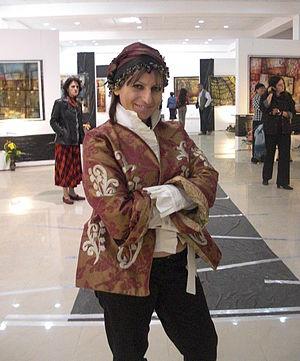
Arev Petrossian, née le 6 mai 1972 à Erevan, alors en république socialiste soviétique d'Arménie, est une peintre arménienne.